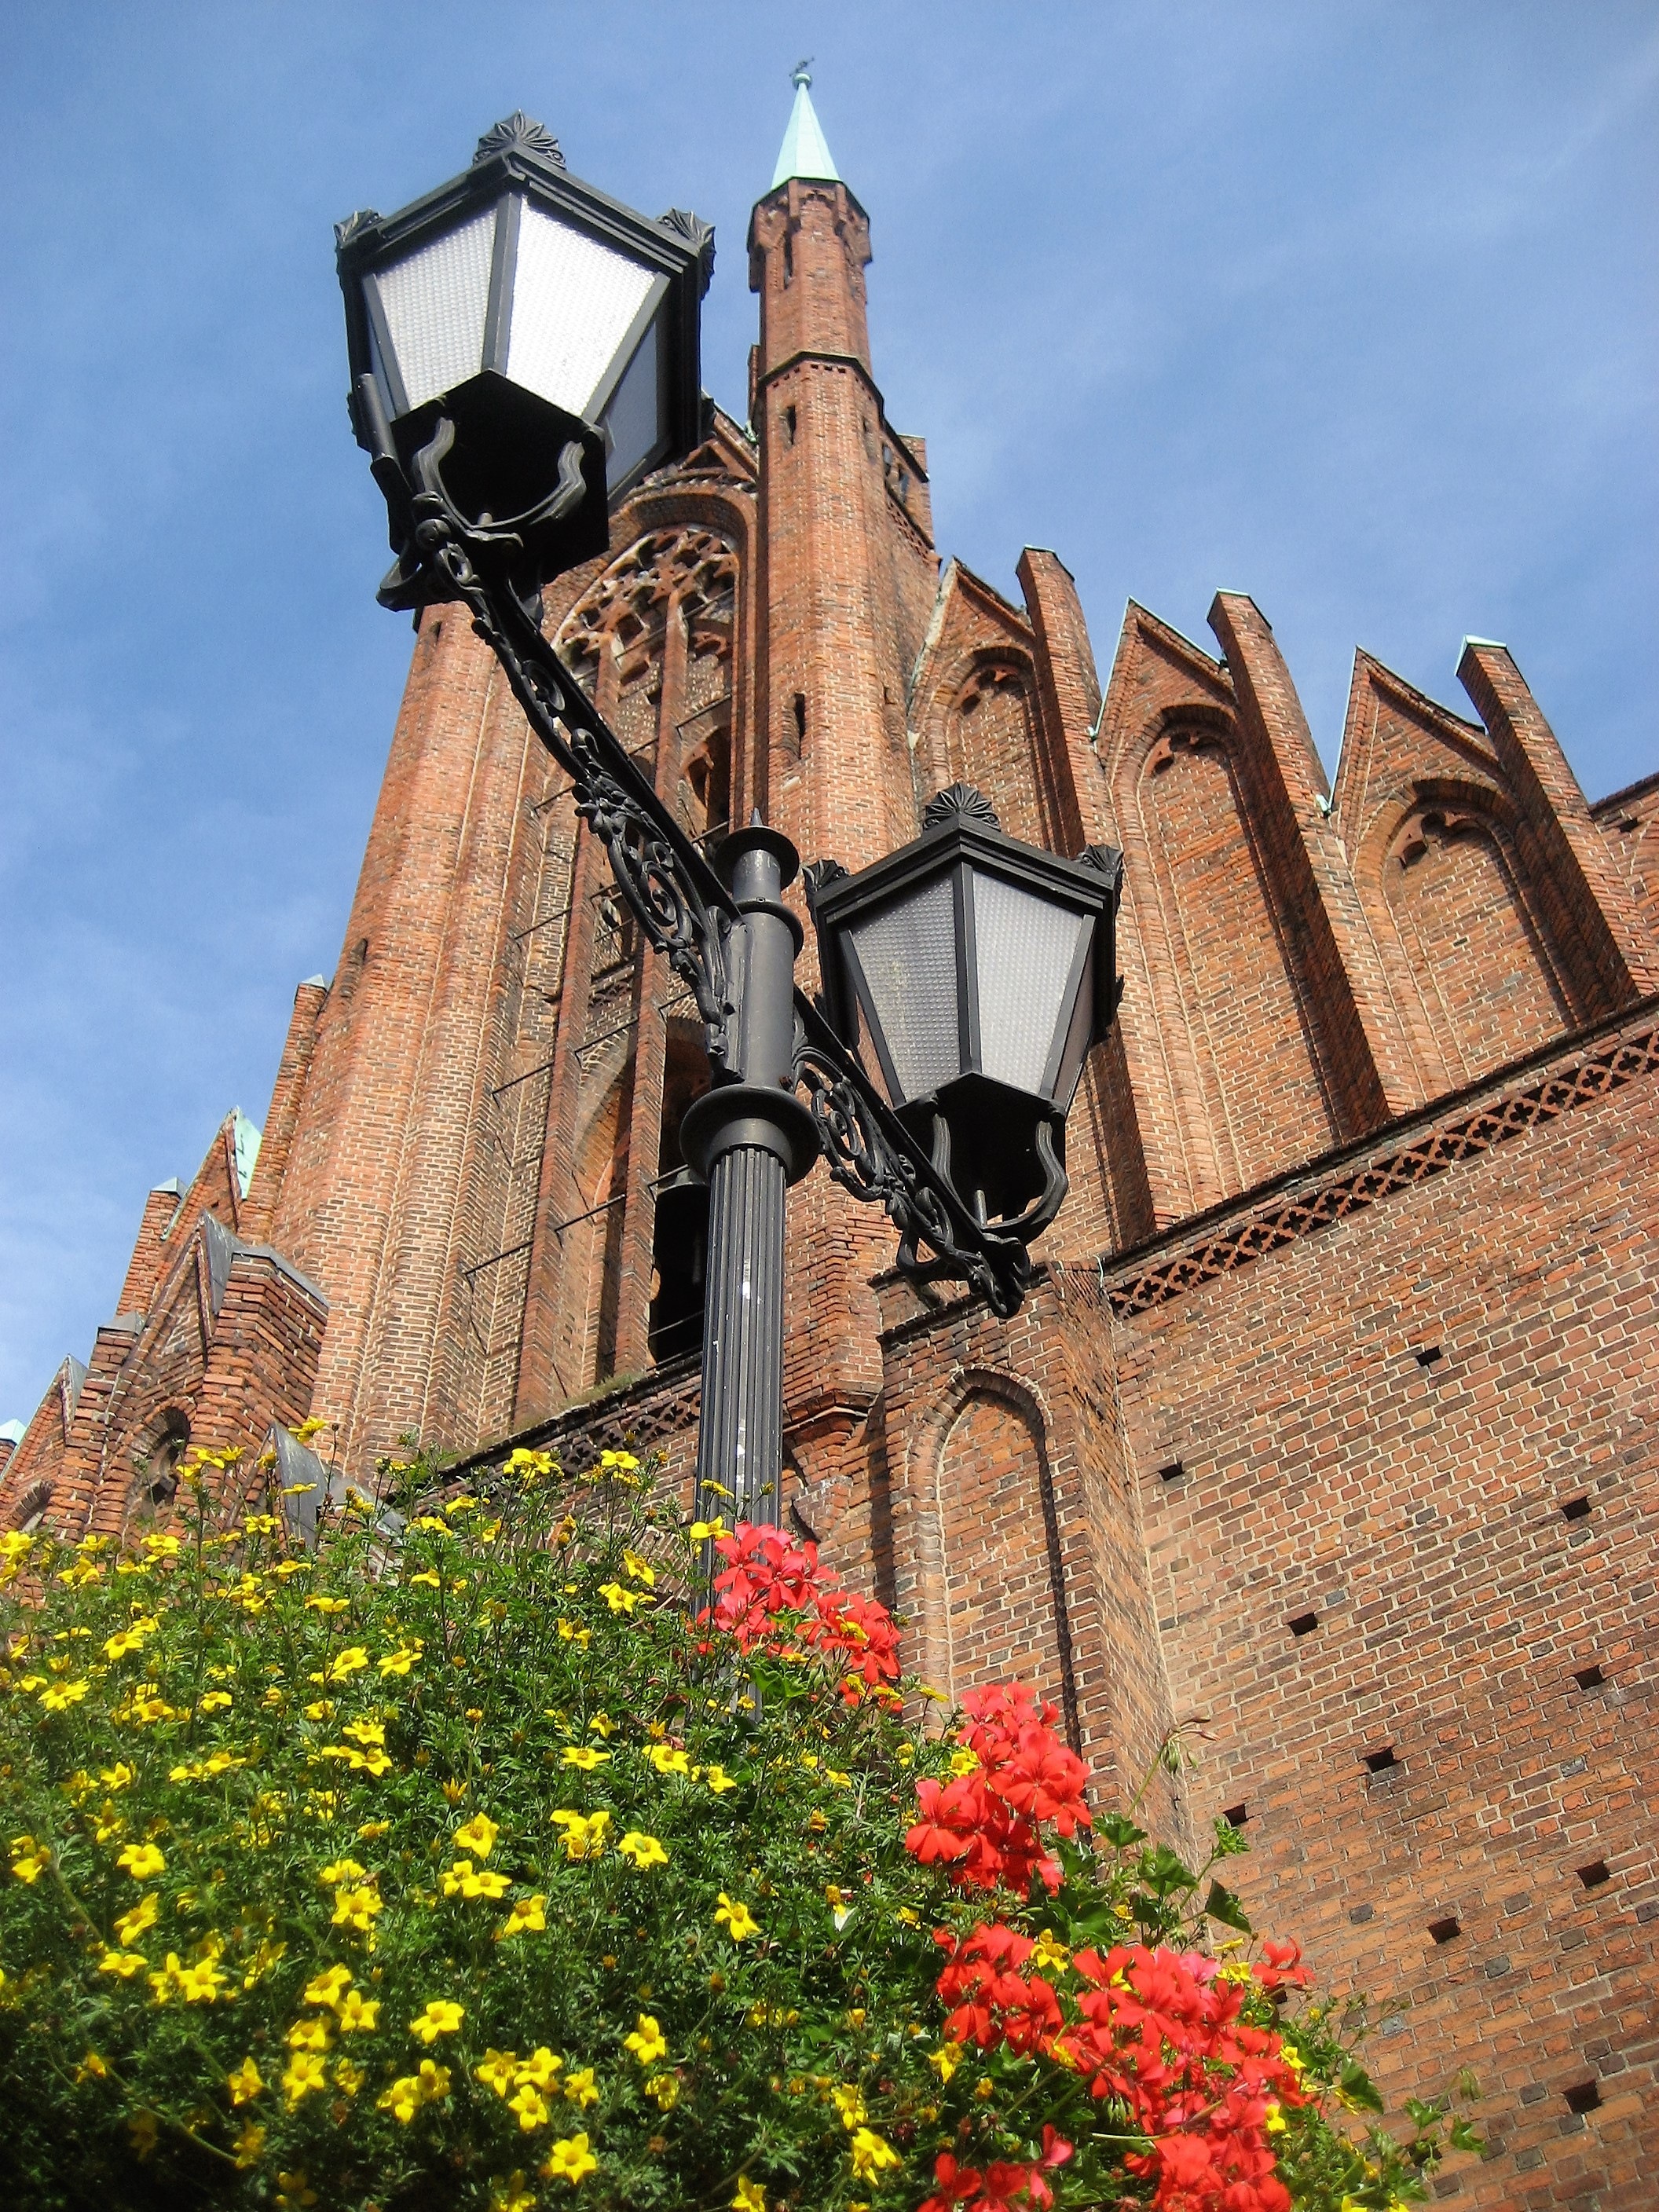
architecture, antique, flower, town, building, old, city, village, construction, tower, square, castle, landmark, church, tourism, gothic, flowers, old town, steeple, poland, middle ages, polish, old church, swiebodzin